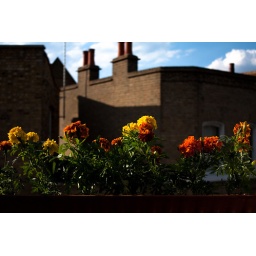
New flowers in the window box